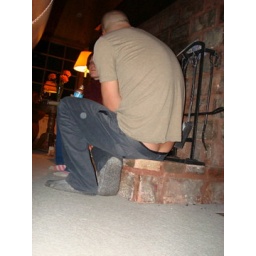
Picture this cat not an hour later in the steam room with copius, smuggled bottles of tap water.